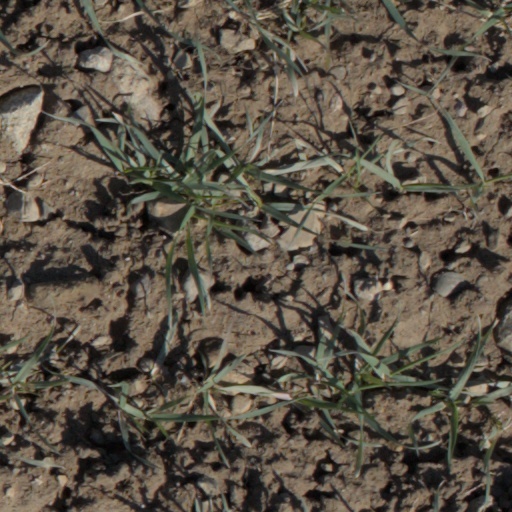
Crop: wheat